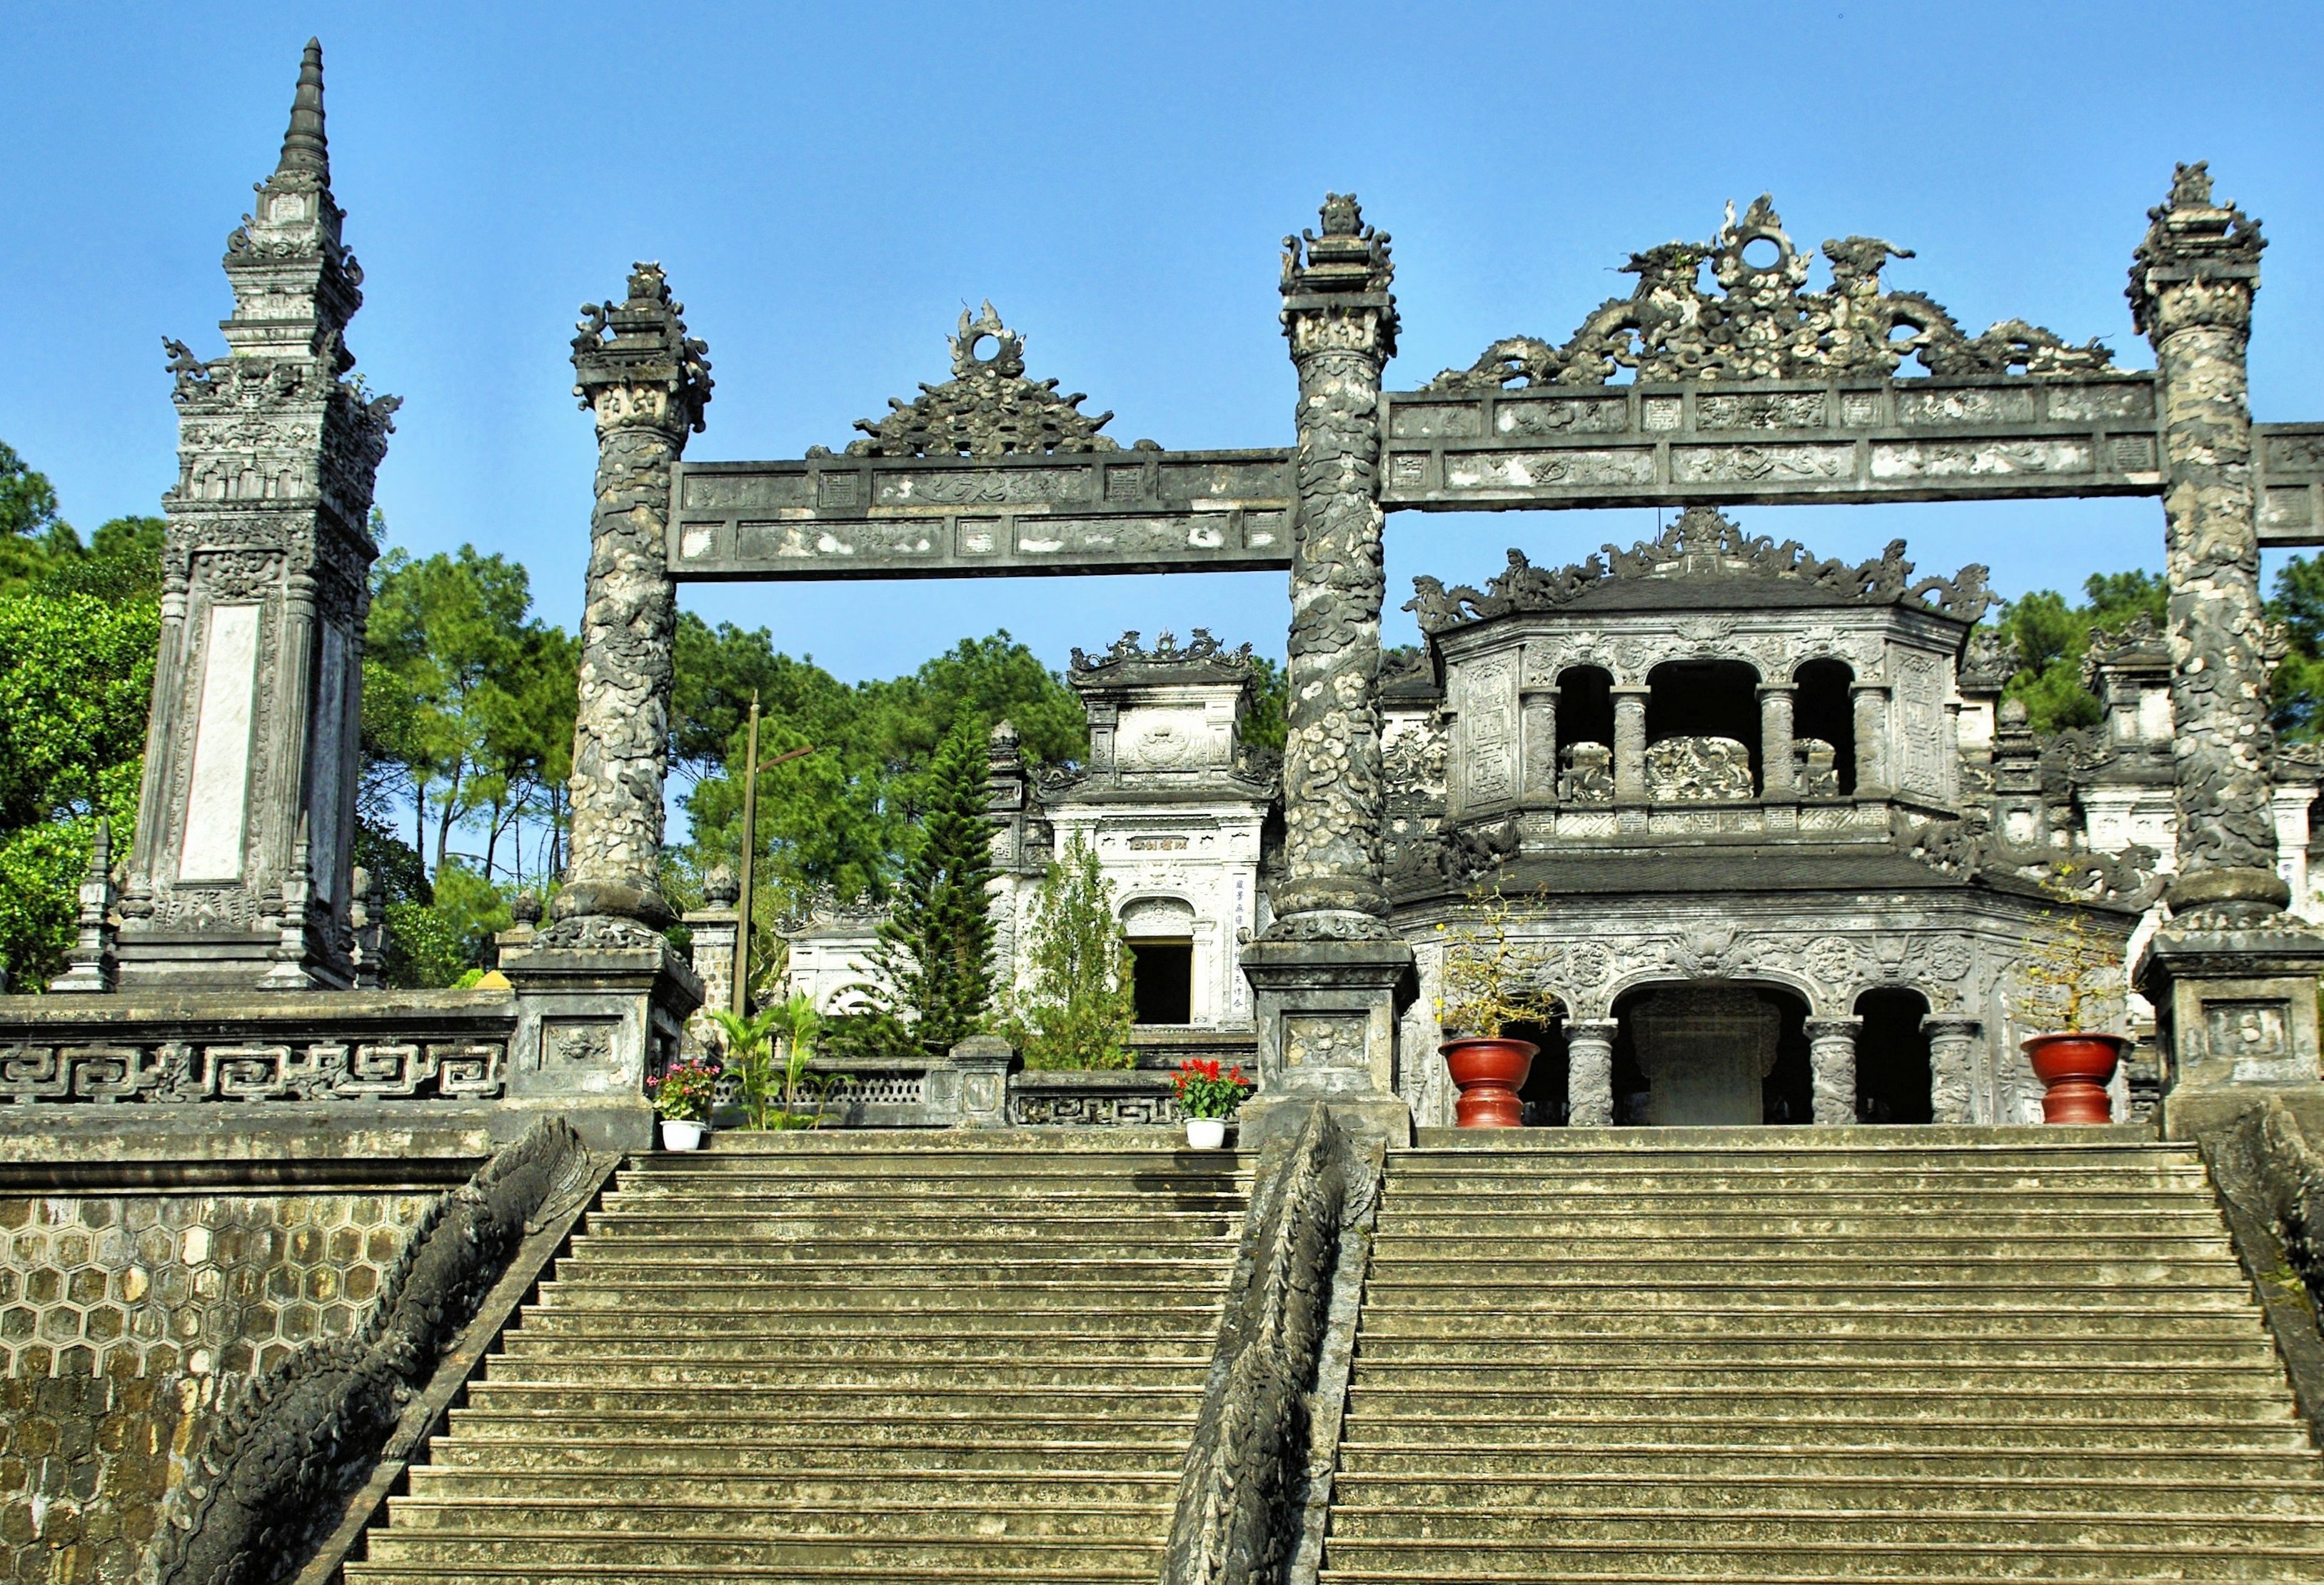
architecture, building, palace, landmark, tourism, place of worship, viet nam, temple, tomb, estate, historic site, funerary, ancient history, cenotaph